Iceland

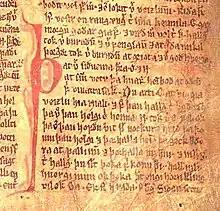
A page of Njáls saga from Möðruvallabók. The sagas are a significant part of the Icelandic heritage.

Several ferry services provide regular access to various island communities and shorten travel distances. The Smyril Line operates the ship Norröna providing an international ferry service from Seyðisfjörður to the Faroe Islands and Denmark.